Vanessa Bell

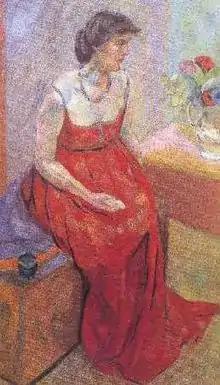
"Portrait of Vanessa Bell" (1916)by Roger Fry

Vanessa Bell (née Stephen; 30 May 1879 – 7 April 1961) was an English painter and interior designer, a member of the Bloomsbury Group and the sister of Virginia Woolf (née Stephen).